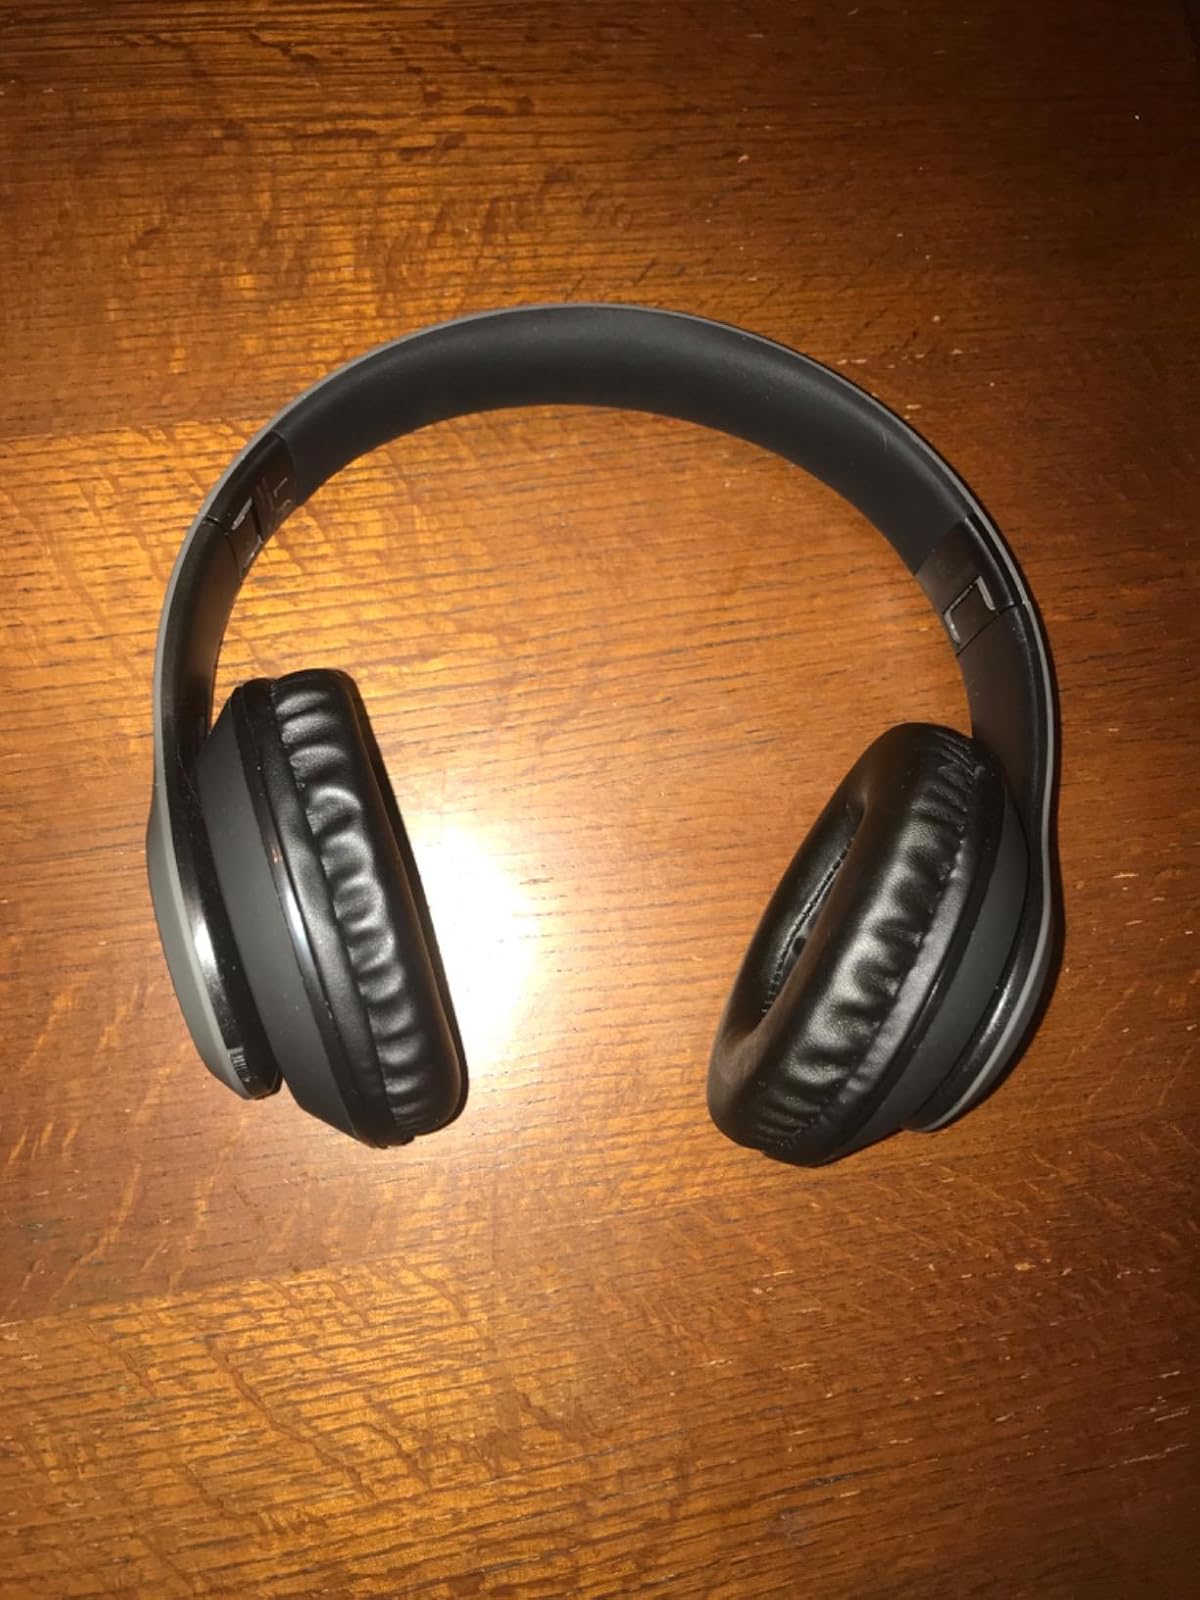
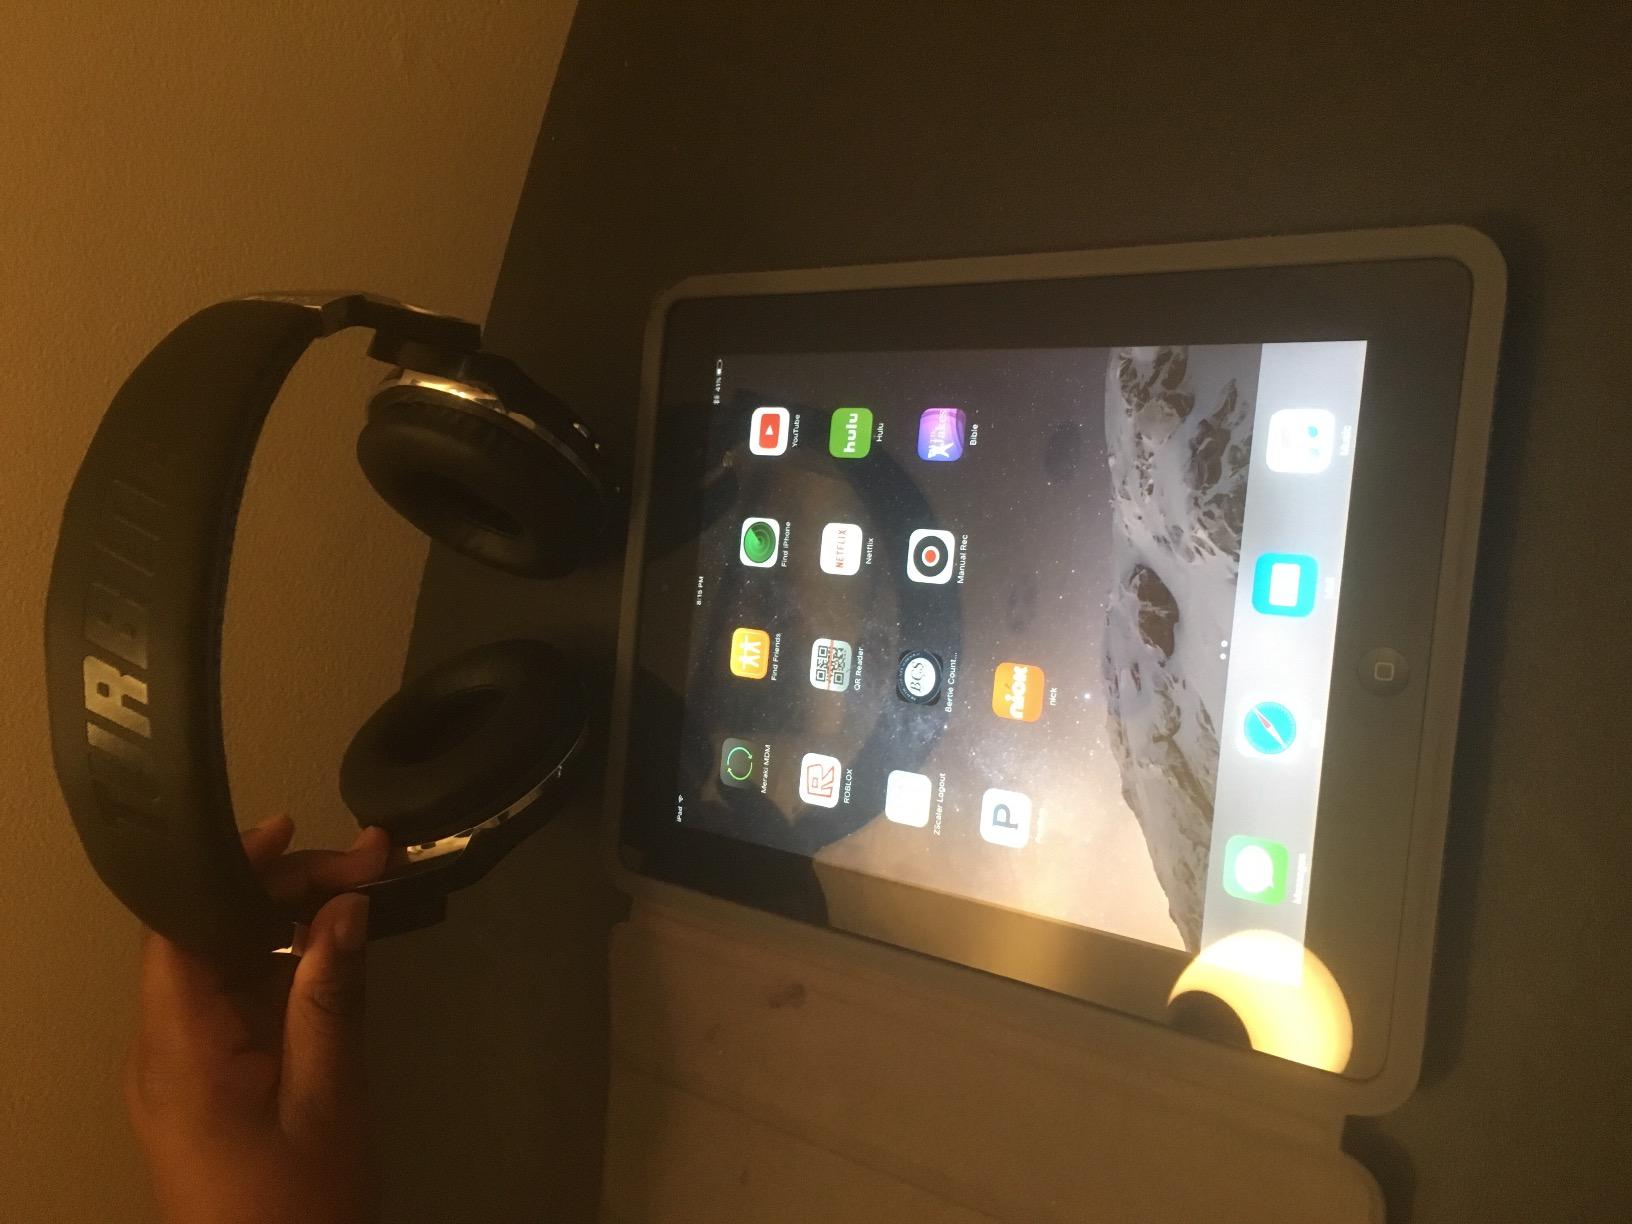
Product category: headphones
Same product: no